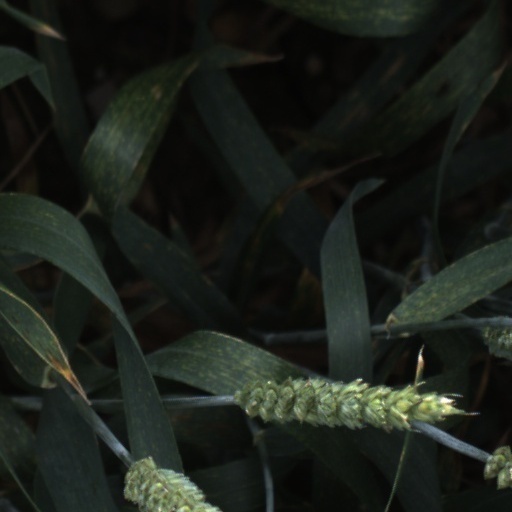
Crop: wheat